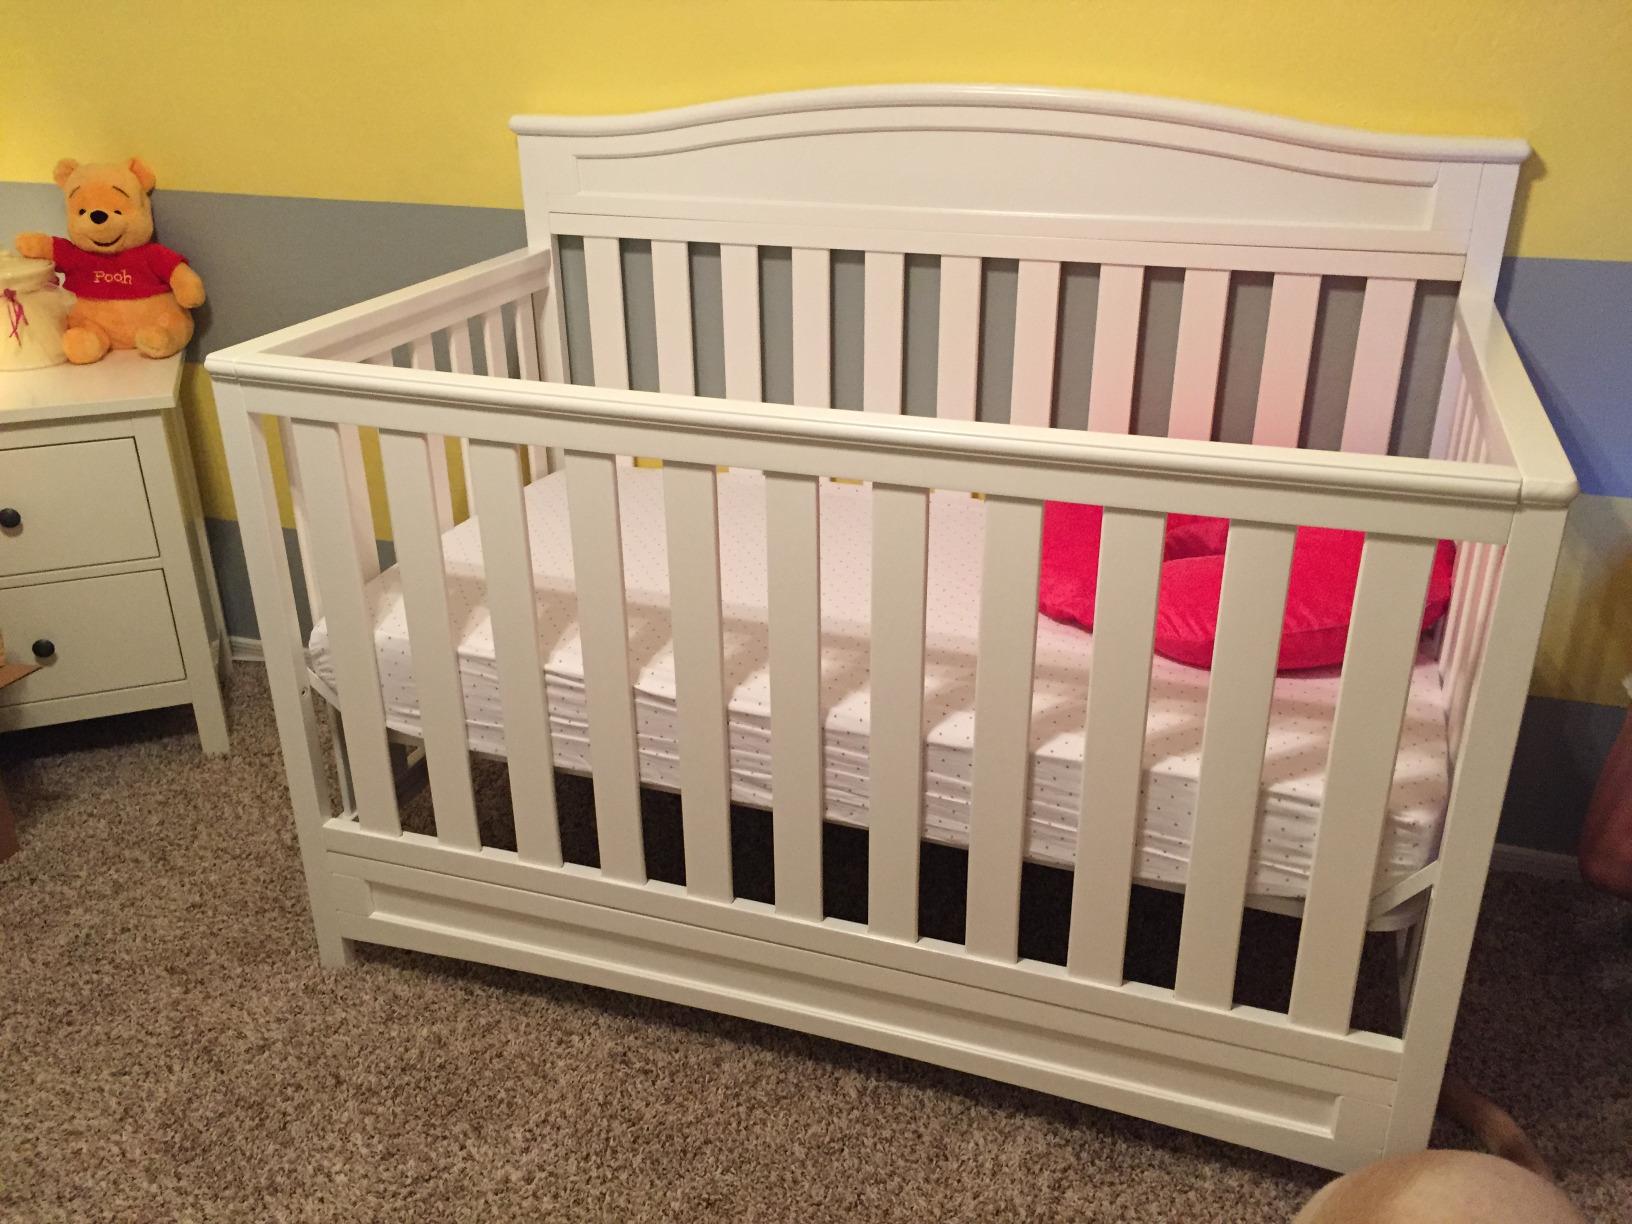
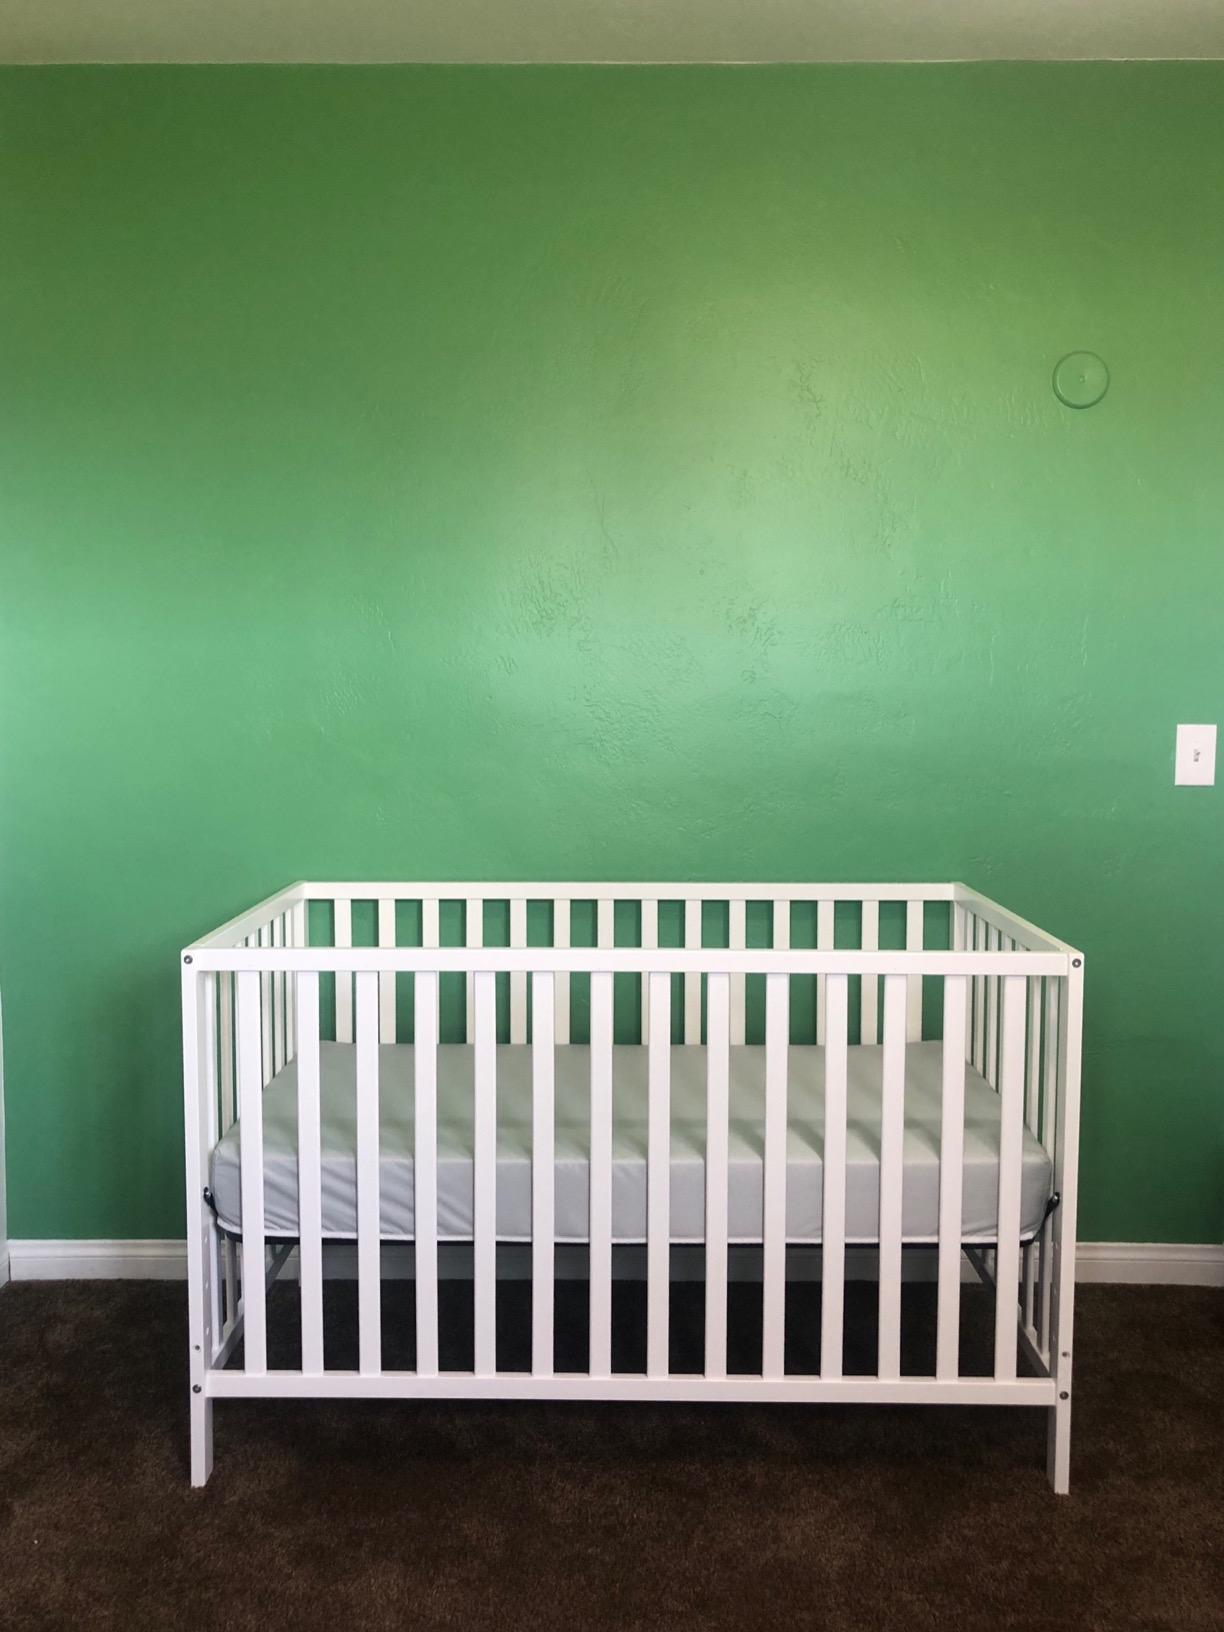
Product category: products_crib
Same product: no